Götheborg (ship)

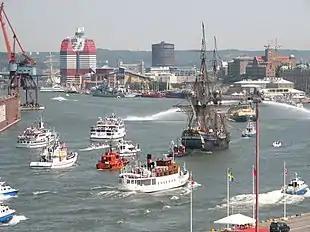
Returning home to Gothenburg

After various tests and achieving its safety certificates from Det Norske Veritas, the vessel sailed for China in October 2005, as the original vessel did, but it did not follow the same route. The vessel berthed at the Victoria and Alfred Waterfront in Cape Town, and then left for Hout Bay before continuing on its voyage. The voyage took some 18 months, and the crew of 80 were rotated during harbour stops. The vessel returned to Gothenburg on 9June 2007, welcomed by the president of China, Hu Jintao, who visited Sweden mainly for this reason, and by the King and Queen of Sweden, Carl Gustaf and Silvia. The ship was also welcomed by thousands of private boats, and a hundred thousand spectators on shore.